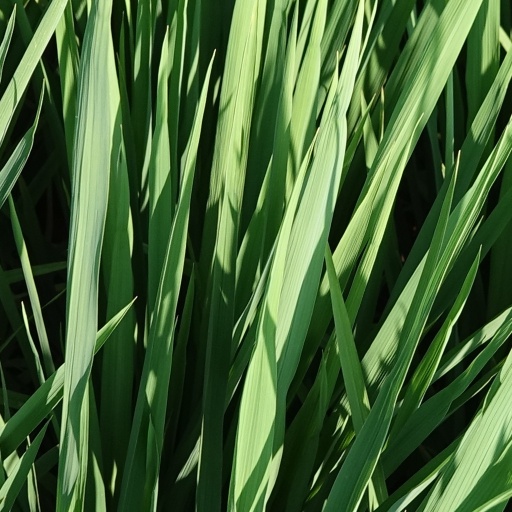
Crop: rice